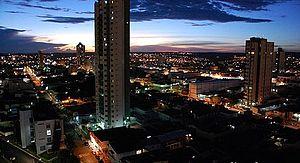
Rio Verde est une ville brésilienne de l'État de Goiás. Sa population était estimée à 207 096 habitants en 2015. La municipalité s'étend sur 8 388 km². La plaine du Rio Verde est située dans la partie centrale du Sud de l'État de San Luis Potosi, à moitié chemin entre les plaines côtières Huasteca et les hautes terres de San Luis Potosi. L'occupation du terrain coïncide avec un "optimum" climatique d'humidité. Trois auteurs ont suggéré des dates variées pour la période d'occupation des tribus sédentaires dans la région: W. Du Solier | N. P. Troike | D. P. Heldman.